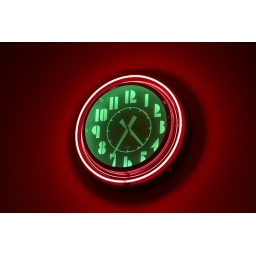
Name says it all... A simple wall clock in a Las Vegas diner.